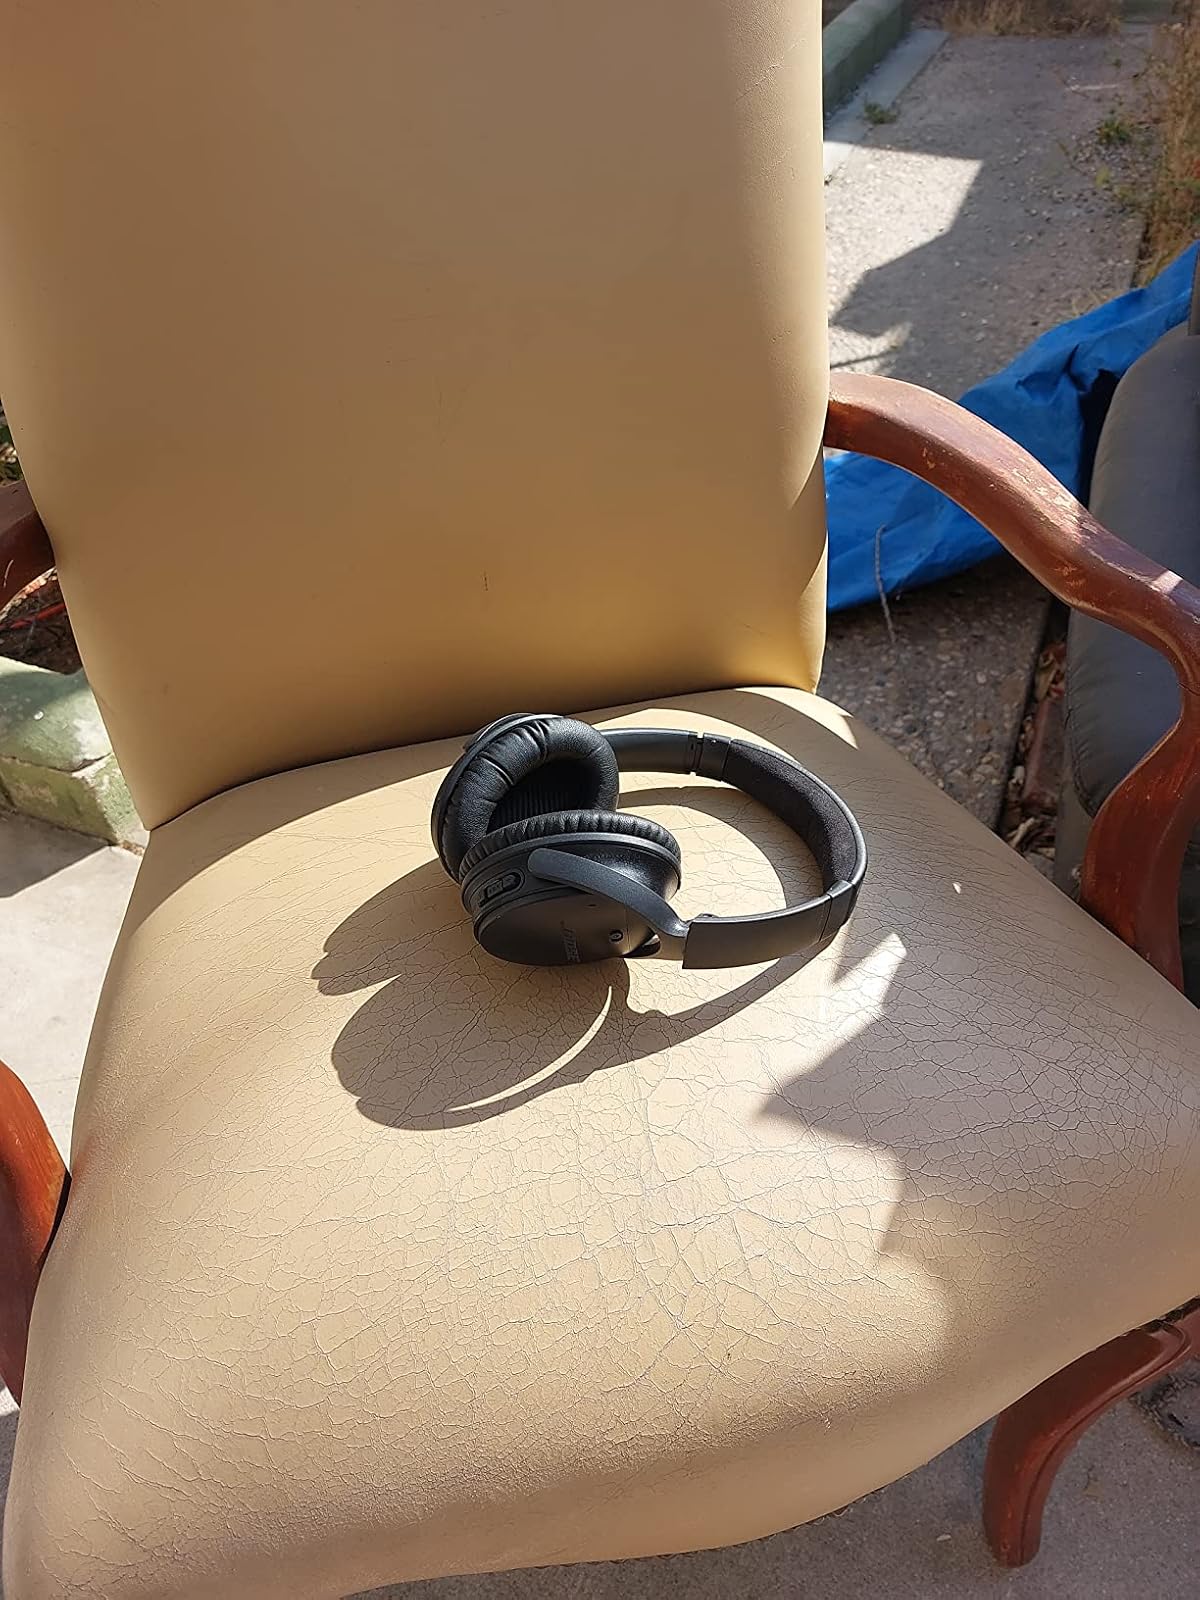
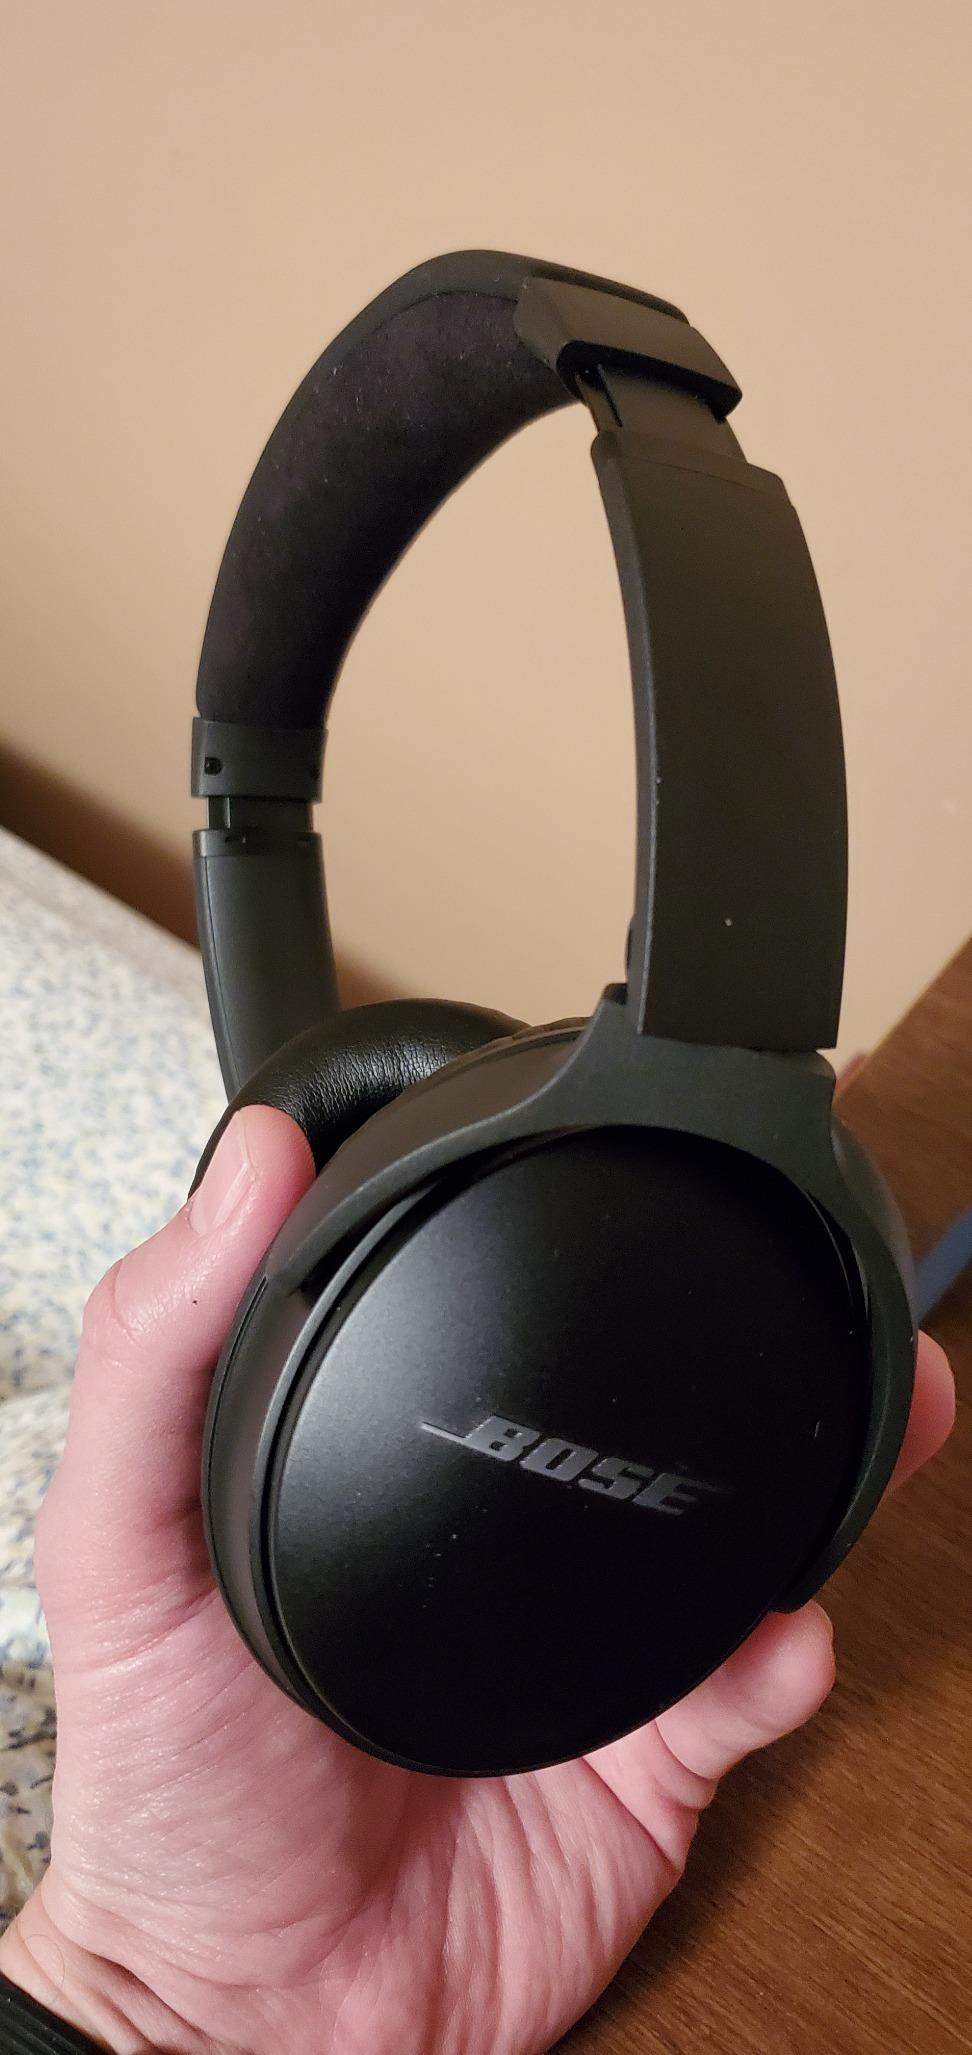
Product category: headphones
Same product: yes